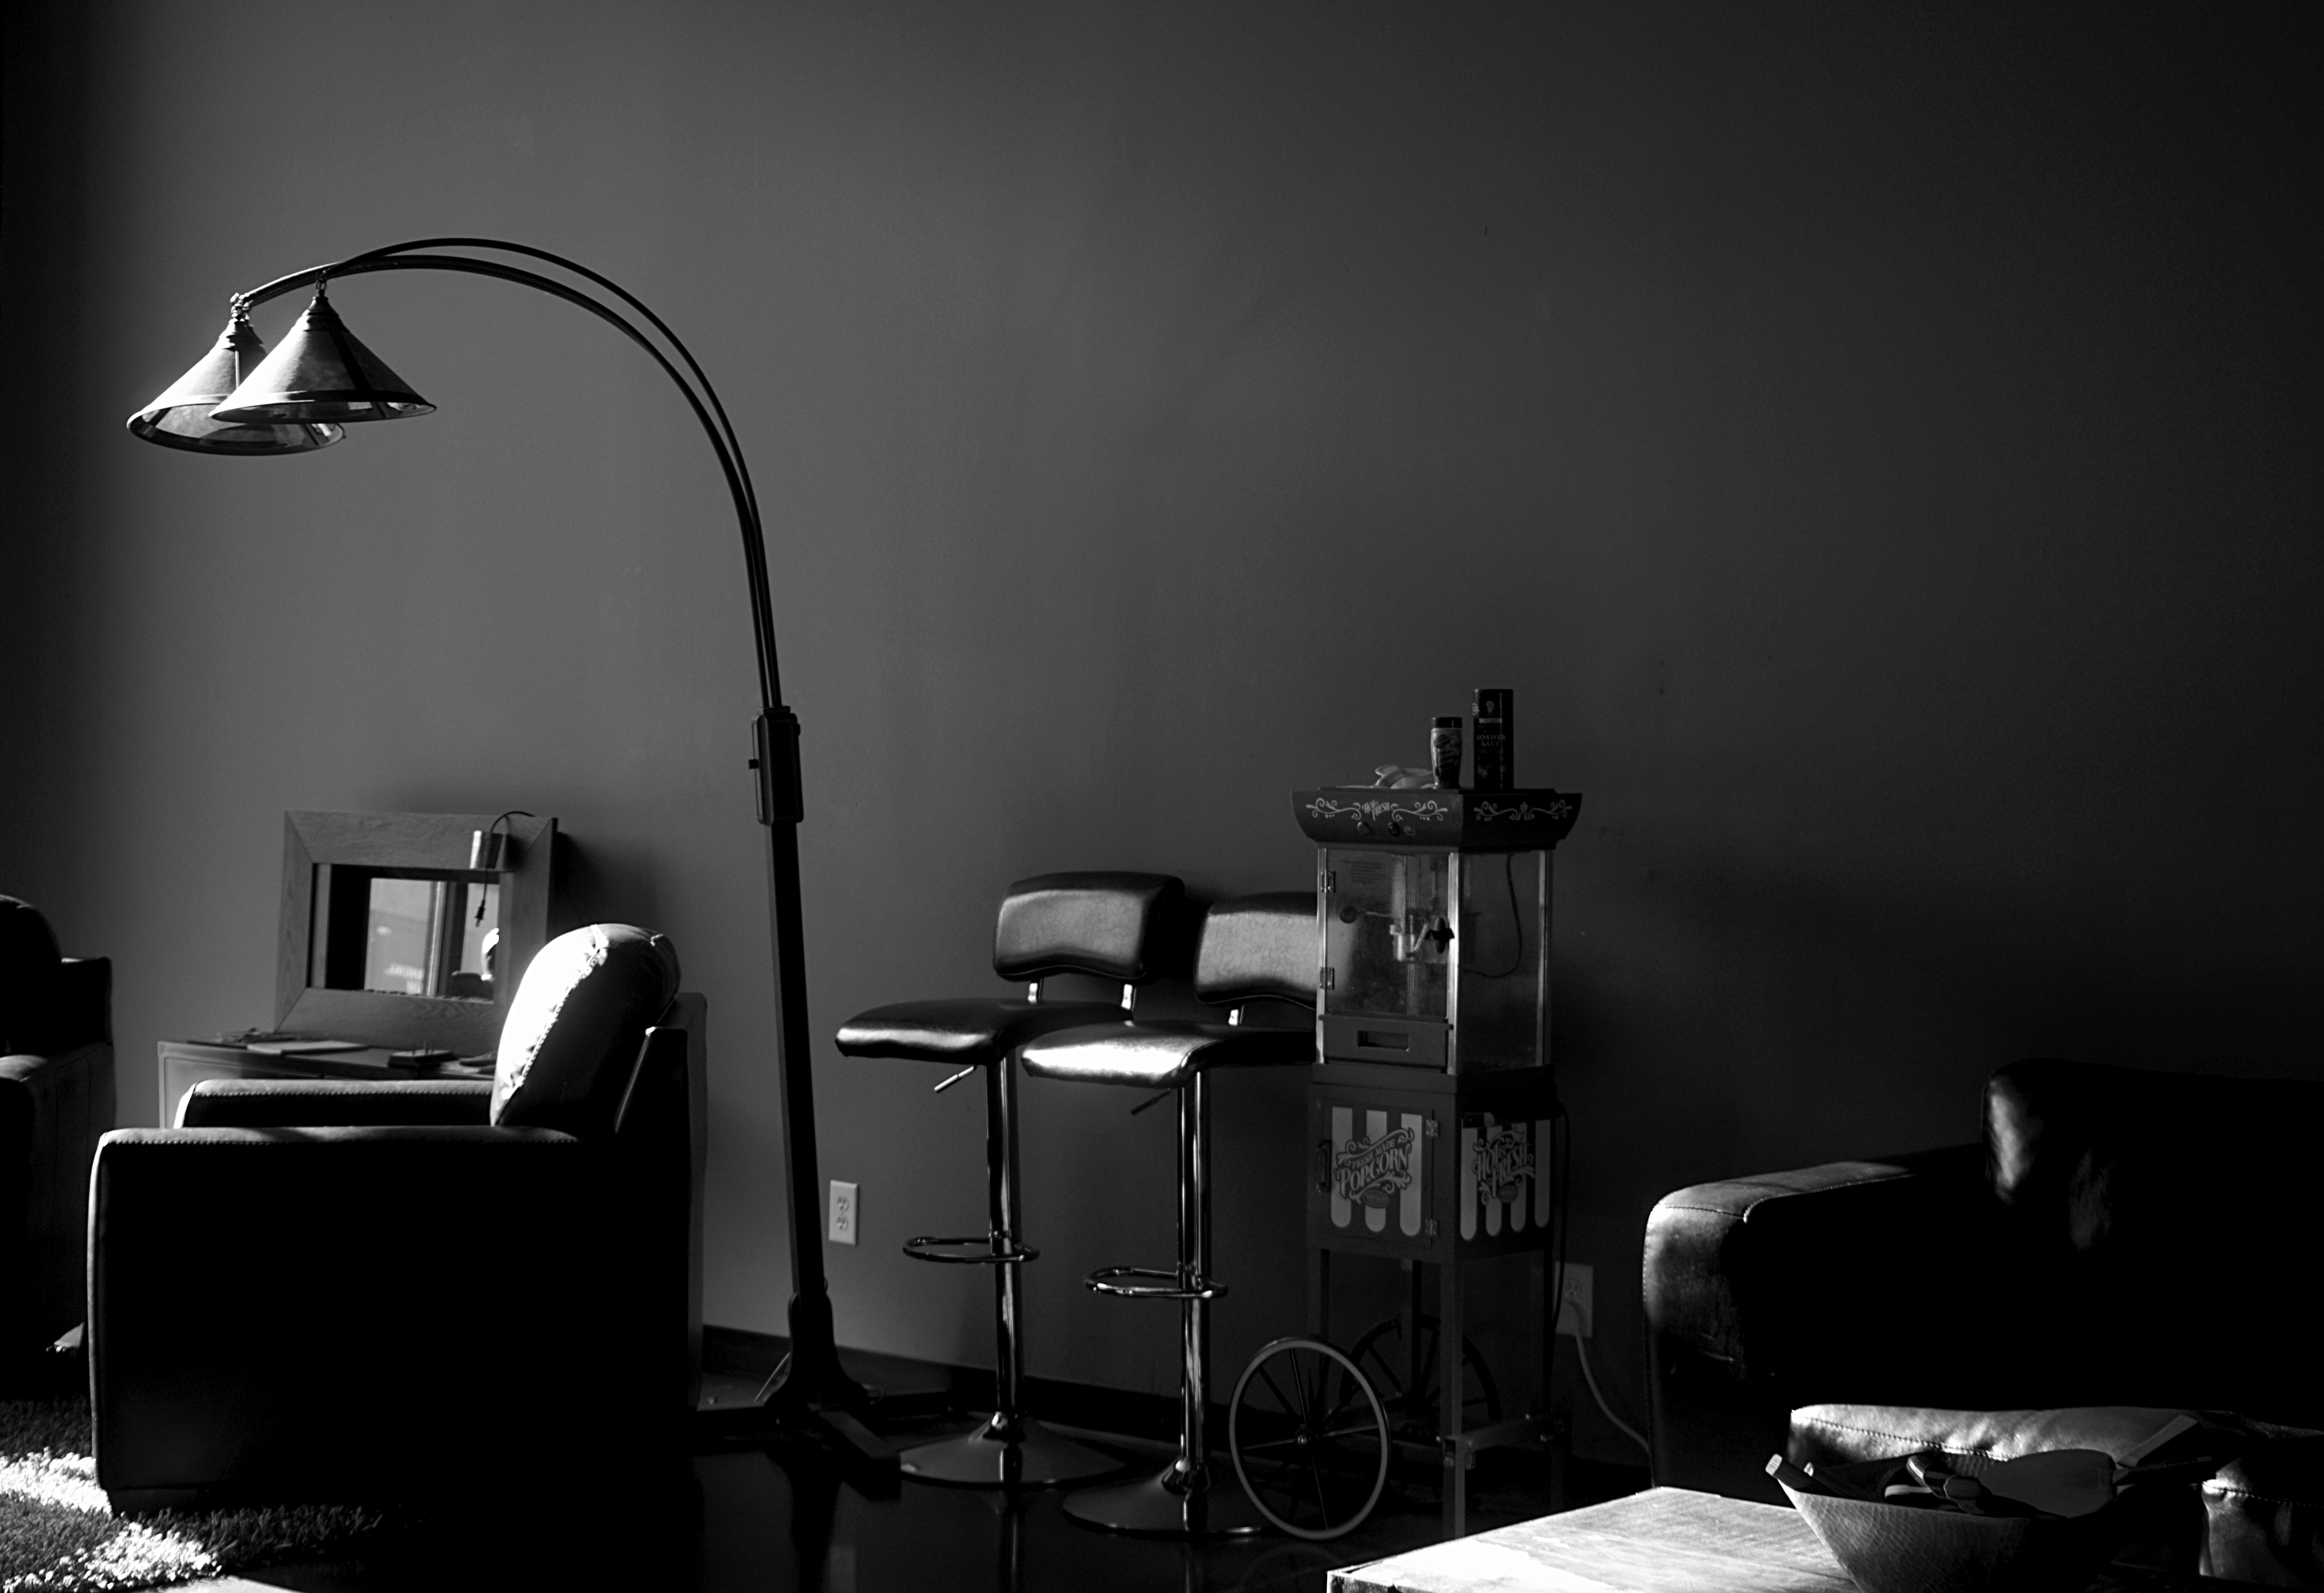
light, black and white, white, darkness, living room, black, furniture, room, monochrome, lighting, interior design, design, light fixture, still life photography, monochrome photography